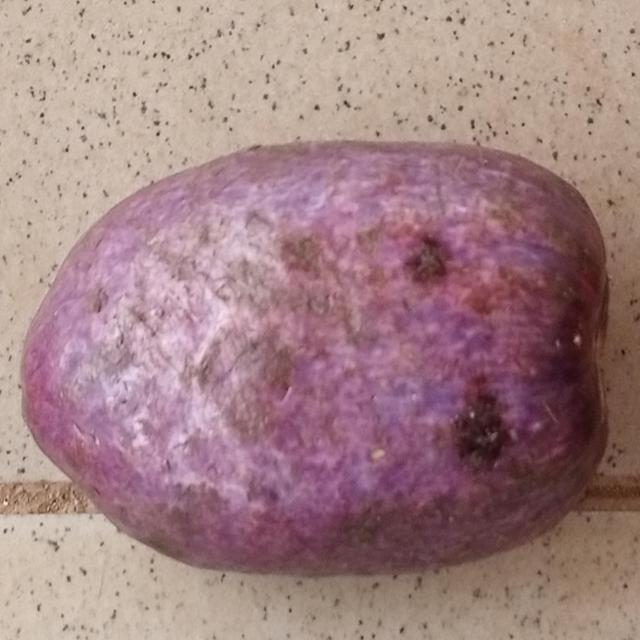
Plum grade: unaffected